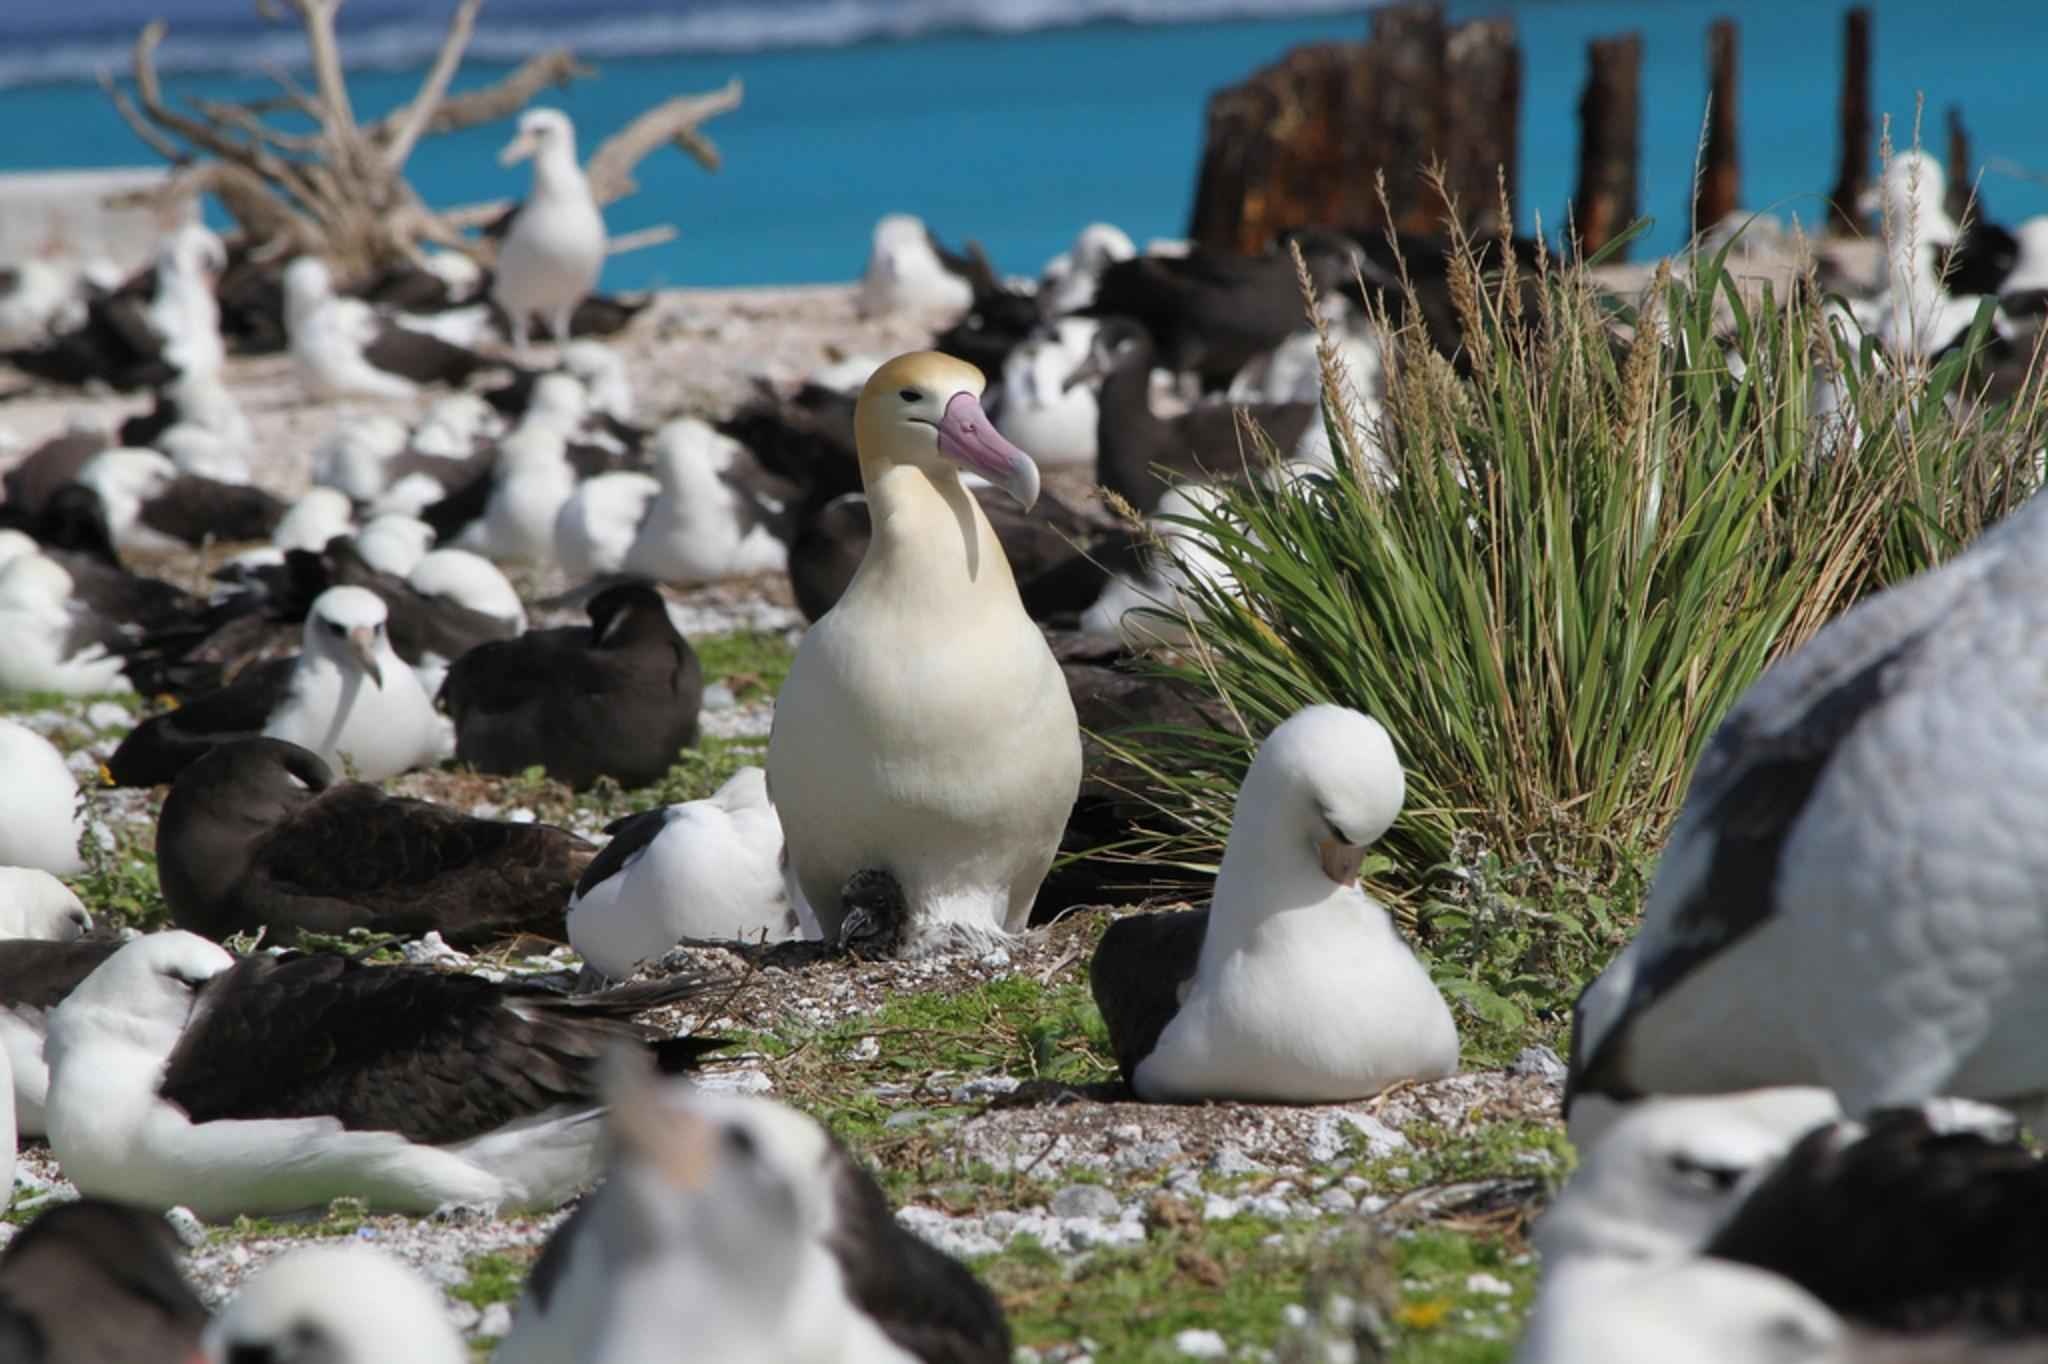
bird, ground, seabird, wildlife, fauna, birds, animals, vertebrate, albatross, tailed, short, nesting, charadriiformes, pigeons and doves